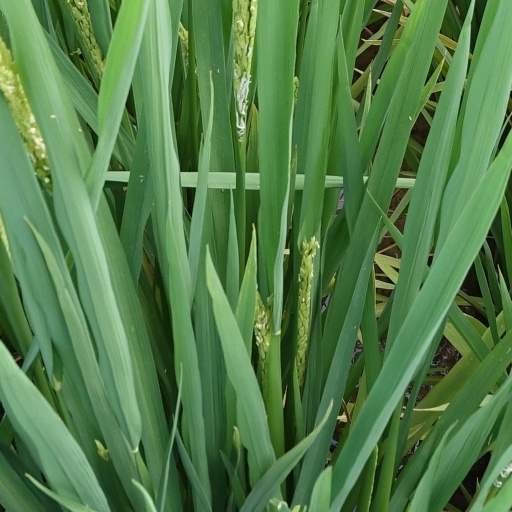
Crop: rice